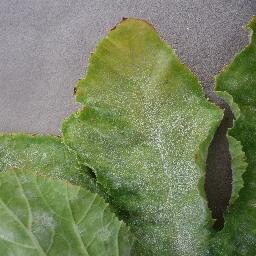
Label: Squash___Powdery_mildew